Heterochromia iridum

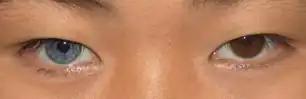
Individual with Waardenburg Syndrome Type II exhibiting complete heterochromia iridum

Eye color, specifically the color of the irises, is determined primarily by the concentration and distribution of melanin. Although the processes determining eye color are not fully understood, it is known that inherited eye color is determined by multiple genes. Environmental or acquired factors can alter these inherited traits.